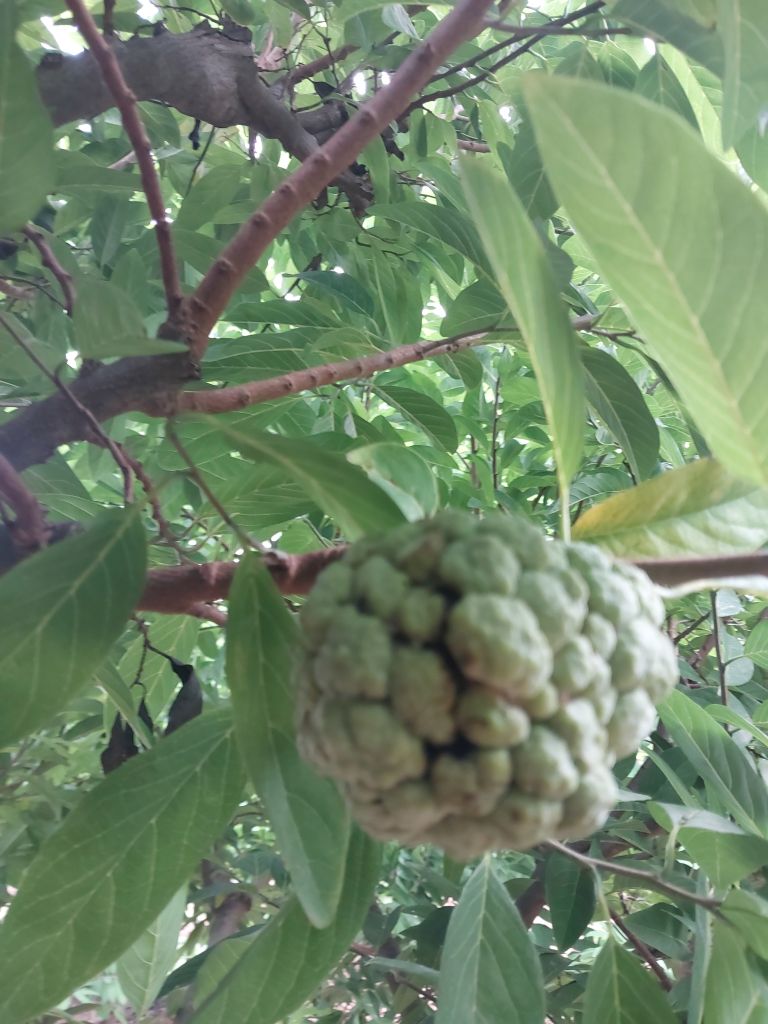
Disease label: Athracnose